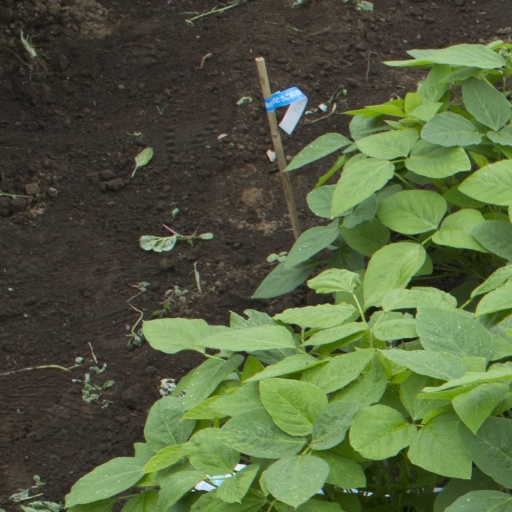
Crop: soybean